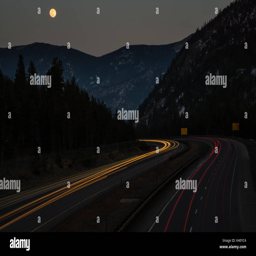
a long exposure shot with a full moon rising over the mountains